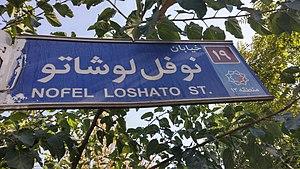
Panneau de la rue Neauphle-le-Château à Téhéran